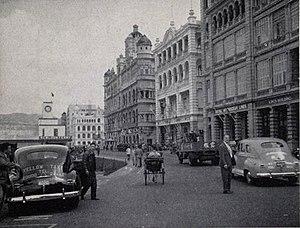
Hong Kong est une région développée dont l’économie est caractérisée par une prépondérance des services, une taxation faible et un port considéré en 2017 comme le 6ᵉ mondial en termes de fret. Sa monnaie est le dollar de Hong Kong, la 10ᵉ la plus utilisée dans le monde en 2014.